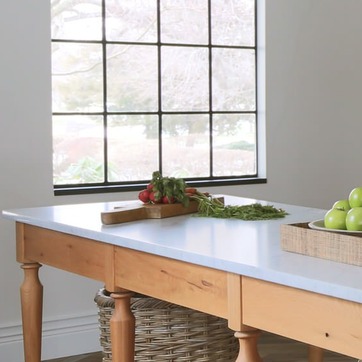
Material: food